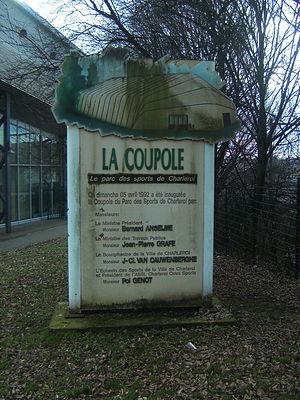
Plaque commémorative de l'inauguration de la Coupole (Parc des sports de Charleroi) le dimanche 05 avril 1992.
Le Dôme, anciennement RTL Spiroudome, officiellement Palais des sports du Pays de Charleroi, est une salle polyvalente, essentiellement utilisée en tant que complexe sportif, située à Charleroi en Belgique. C'est la salle du Spirou basket.